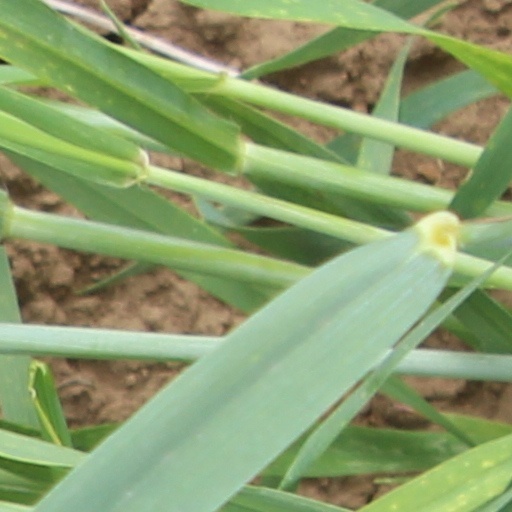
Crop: wheat